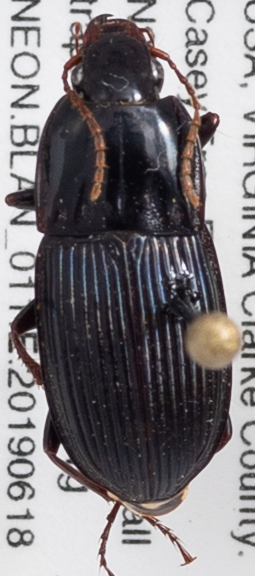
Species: Pterostichus permundus
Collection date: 2019-06-18
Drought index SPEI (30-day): -0.624
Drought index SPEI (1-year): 2.09
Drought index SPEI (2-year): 2.09